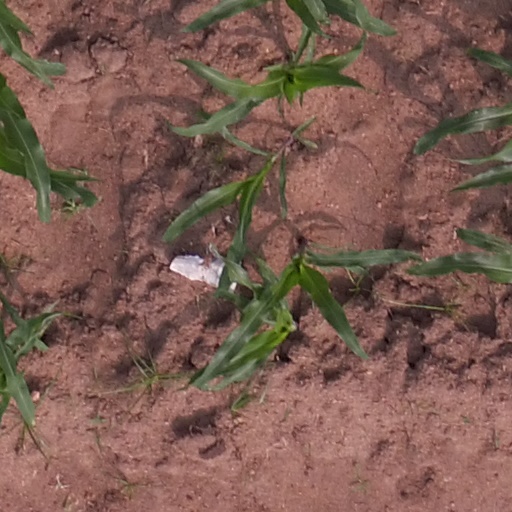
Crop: maize; corn